Board of Education Building (Philadelphia)

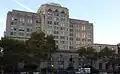

The Board of Education Building, also known as the Board of Education Administration Building, is a historic building in the Logan Square neighborhood of Philadelphia. As the long-time headquarters of what is now the School District of Philadelphia, it was a center of the city's educational system. It was completed in 1932. In recent years, it has been converted to residential use.